Concrete Island

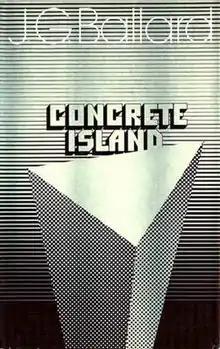
Cover of first edition (hardcover)

Concrete Island is a novel by British writer J. G. Ballard, first published in 1974.